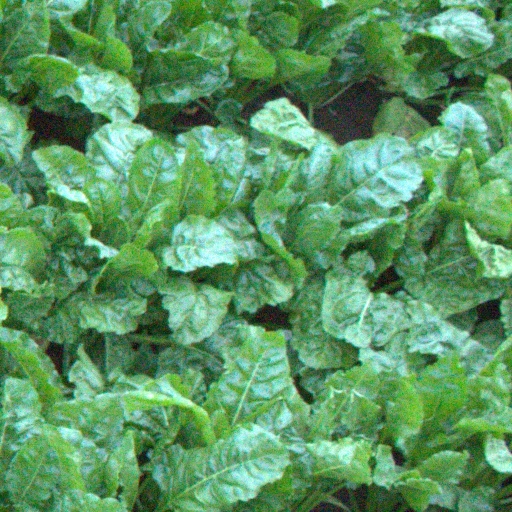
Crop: sugar beet